Newburyport station

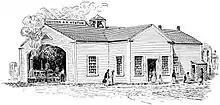
An early woodcutting of the first (1840-built) station

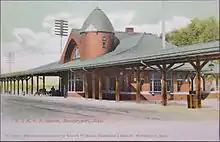
The third (1892-built) Newburyport station in the early 20th century

The Eastern Railroad's original Newburyport station was located in downtown Newburyport, near Washington Street. Opened in 1840, it was a small wooden structure with a two-track trainshed. It was replaced by a larger brick station just to the north in March 1854. The 1854 station was destroyed by fire on March 3, 1892; a large brick structure with a turret was constructed on the same spot.